Evenki people

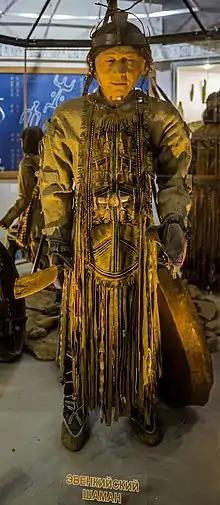
Costume of an Evenki shaman in Krasnoyarsk

The traditional Evenki economy was a mix of pastoralism (horses or reindeer), fishing, and hunting. The Evenki who lived near the Okhotsk Sea hunted seal, but for most of the taiga-dwellers, elk, wild reindeer, and fowl were the most important game animals. Other animals included "roe deer, bear, wolverine, lynx, wolf, Siberian marmot, fox, and sable" Trapping did not become important until the imposition of the fur tax by the tsarist government. Before they acquired guns in the 18th century, Evenki used steel bows and arrows. Along with their main hunting implements, hunters always carried a "pike"—"which was a large knife on a long handle used instead of an axe when passing through thick taiga, or as a spear when hunting bear". The Evenki have deep respect for animals and all elements of nature: "It is forbidden to torment an animal, bird, or insect, and a wounded animal must be finished off immediately. It is forbidden to spill the blood of a killed animal or defile it. It is forbidden to kill animals or birds that were saved from pursuit by predators or came to a person for help in a natural disaster."